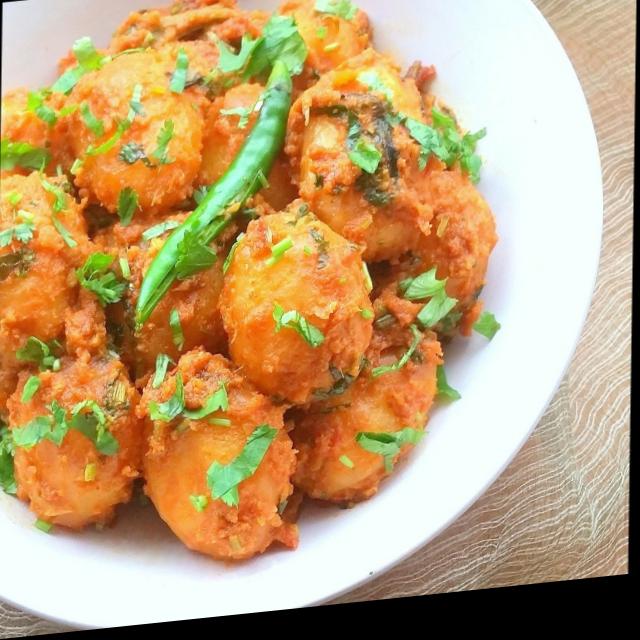
Dish: dum_aloo